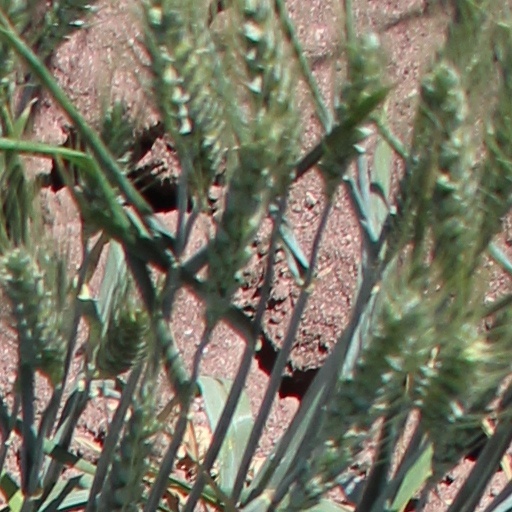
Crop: wheat